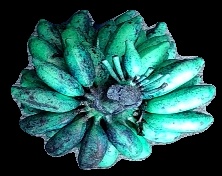
Variety: rasbale
Grade: grade3